The Adventures of Pinocchio

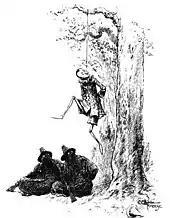
The Fox and the Cat, dressed as bandits, hang Pinocchio.

On his way home, Pinocchio meets a fox and a cat. The Cat pretends to be blind, and the Fox pretends to be lame; a white blackbird tries to warn Pinocchio of their lies, but the Cat eats it. The two convince Pinocchio that if he plants his coins in the Field of Miracles outside the city of Catchfools, they will grow into a tree with gold coins. They stop for dinner at the Red Lobster Inn where they trick Pinocchio into paying for their meals and flee after telling the innkeeper to tell Pinocchio they would meet him at the Field of Miracles in the morning.